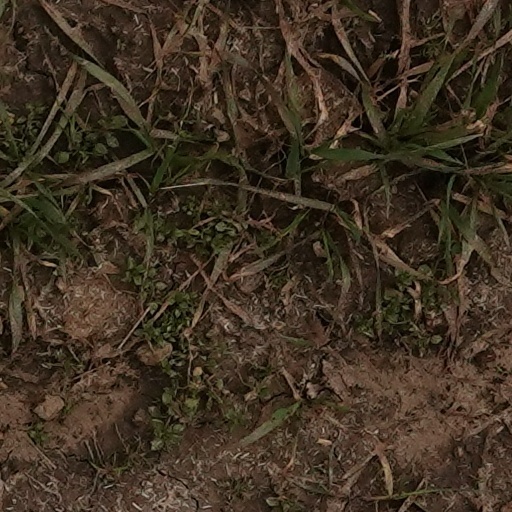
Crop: wheat